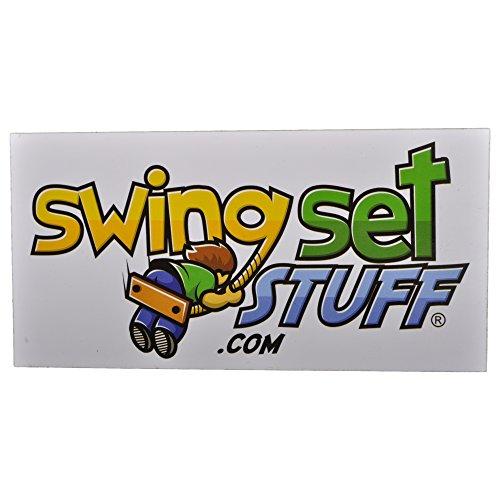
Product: Swing Set Stuff Inc. Swing Set Stuff Replacement Pendulum for Hangers (Parallel Loop) and SSS Logo Sticker
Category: Toys & Games | Sports & Outdoor Play | Play Sets & Playground Equipment
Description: Parallel loop pendulum.
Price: $10.48
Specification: ProductDimensions:1.5x1x3.1inches|ItemWeight:9.6ounces|ShippingWeight:9.6ounces(Viewshippingratesandpolicies)|DomesticShipping:Thisitemcanonlybeshippedtothe48contiguousstates.WeregretitcannotbeshippedtoAPO/FPO,Hawaii,Alaska,orPuertoRico.|InternationalShipping:Thisitemisnoteligibleforinternationalshipping.LearnMore|ASIN:B0778QBPKS|Itemmodelnumber:SSS-0283-P|Manufacturerrecommendedage:7-12years